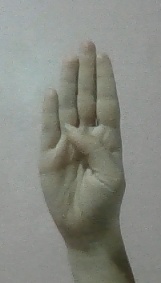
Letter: kaaf